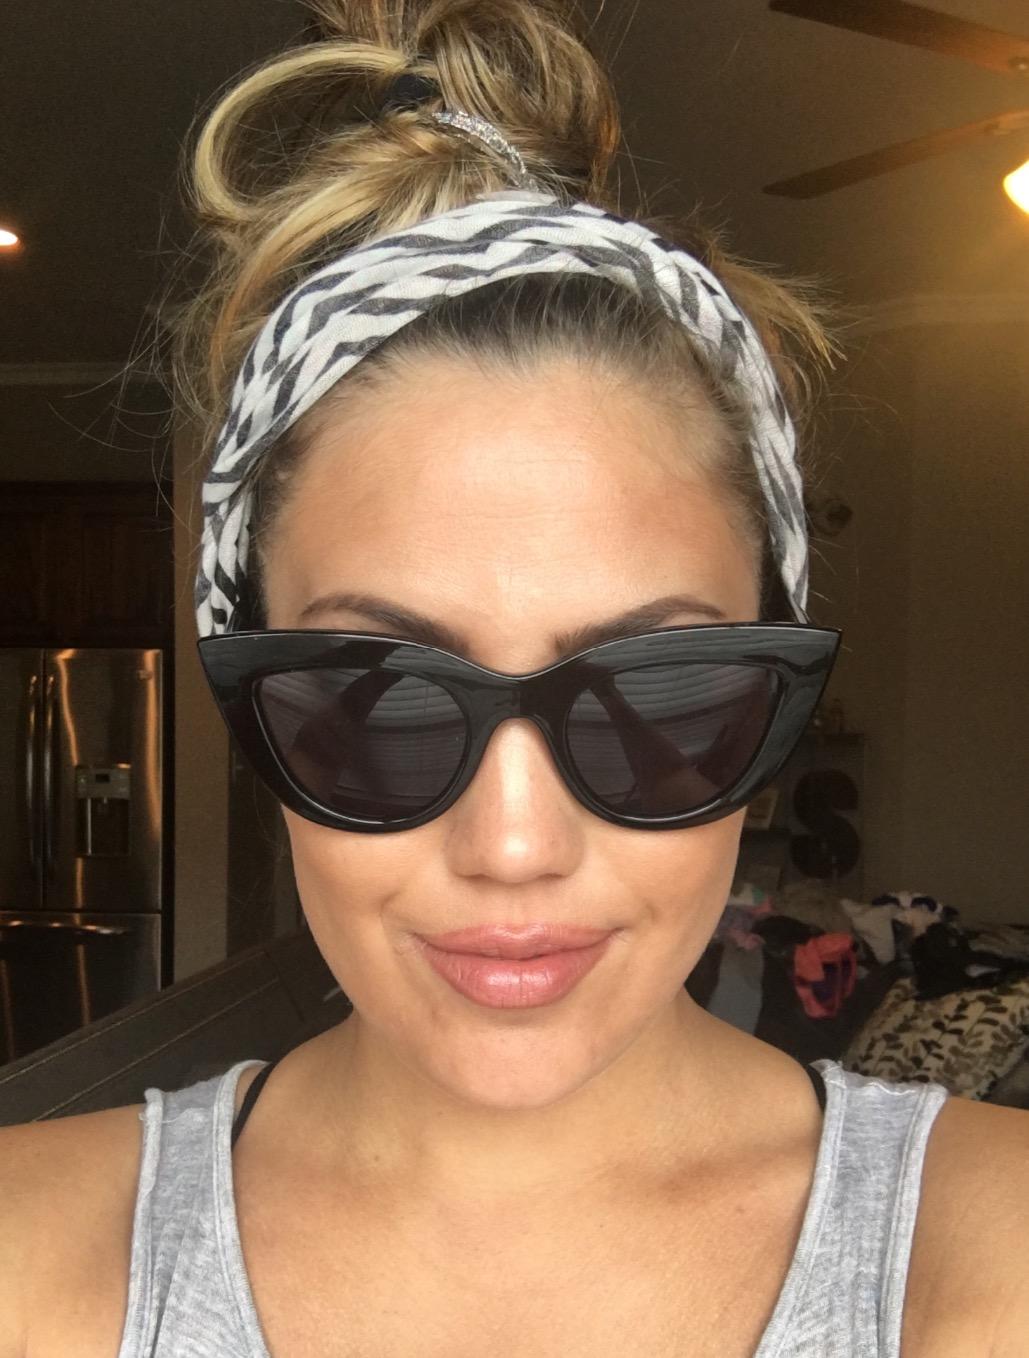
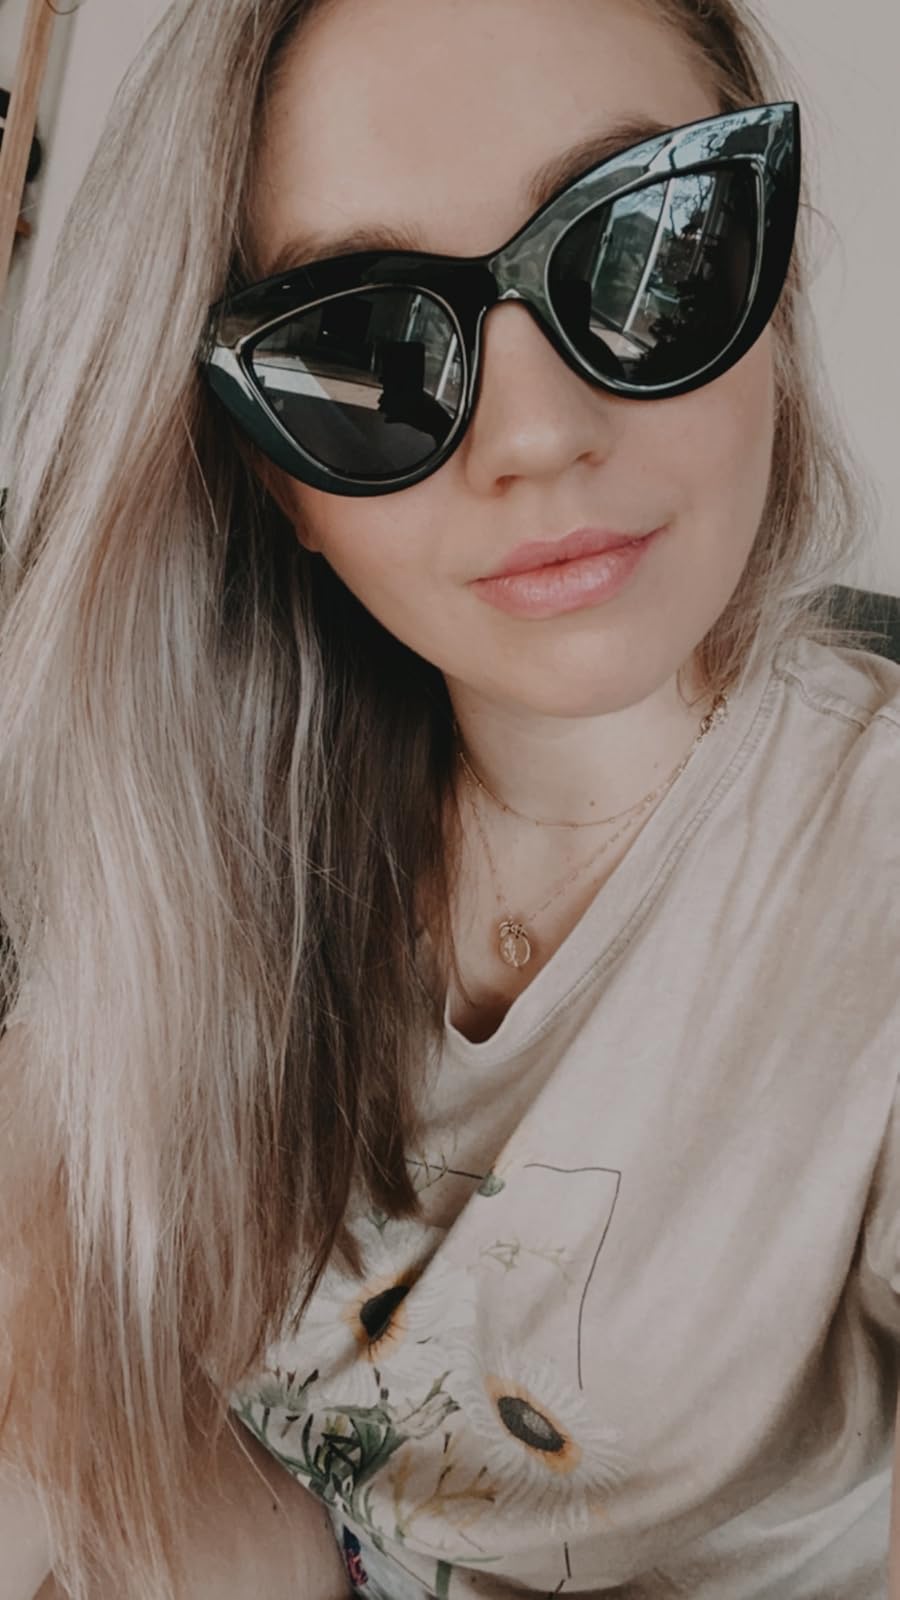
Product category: accessories_sunglasses
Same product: yes